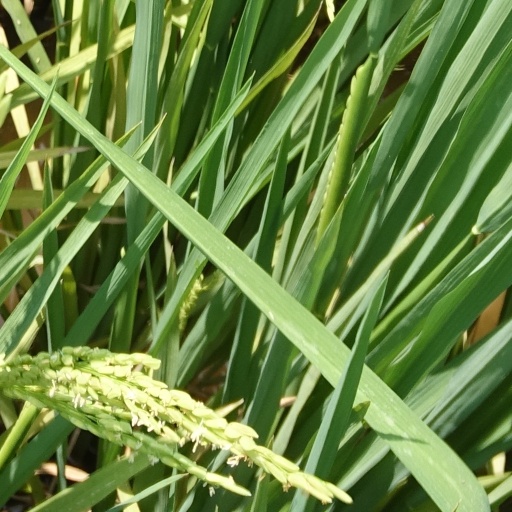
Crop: rice